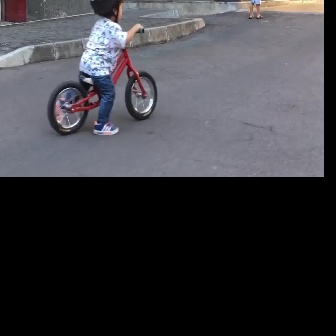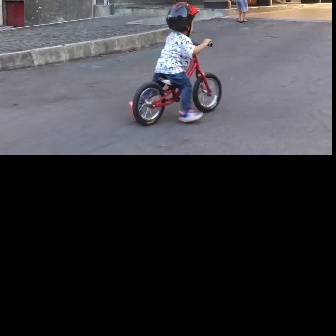
  Please identify the target specified by the bounding box [44,22,158,136] in the first image and locate it in the second image. Return the coordinates in [x_min,y_min,x_max,y_max] format.
Answer: [130,35,222,127]